Team Picture

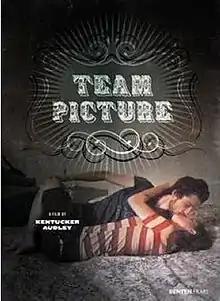
Team Picture film poster

Team Picture is a 2007 mumblecore drama film written and directed by filmmaker Kentucker Audley. The film is a character study of a young man and his relationship with an ambitious girlfriend, his dealings with the familial and societal pressures to go to college, and his considerations of a future as a musician.